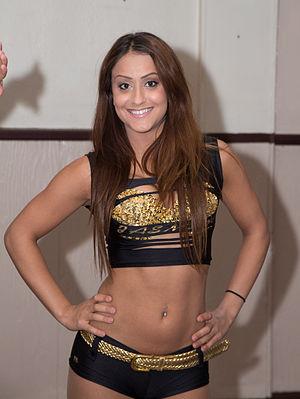
Nhooph Al-Areebi est une catcheuse canadienne. Elle est actuellement sous contrat à la World Wrestling Entertainment. Elle évolue dans la branche de développement NXT sous le nom de ring Aliyah.